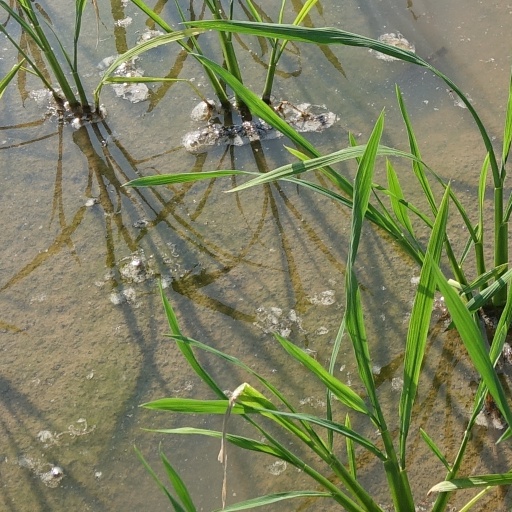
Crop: rice